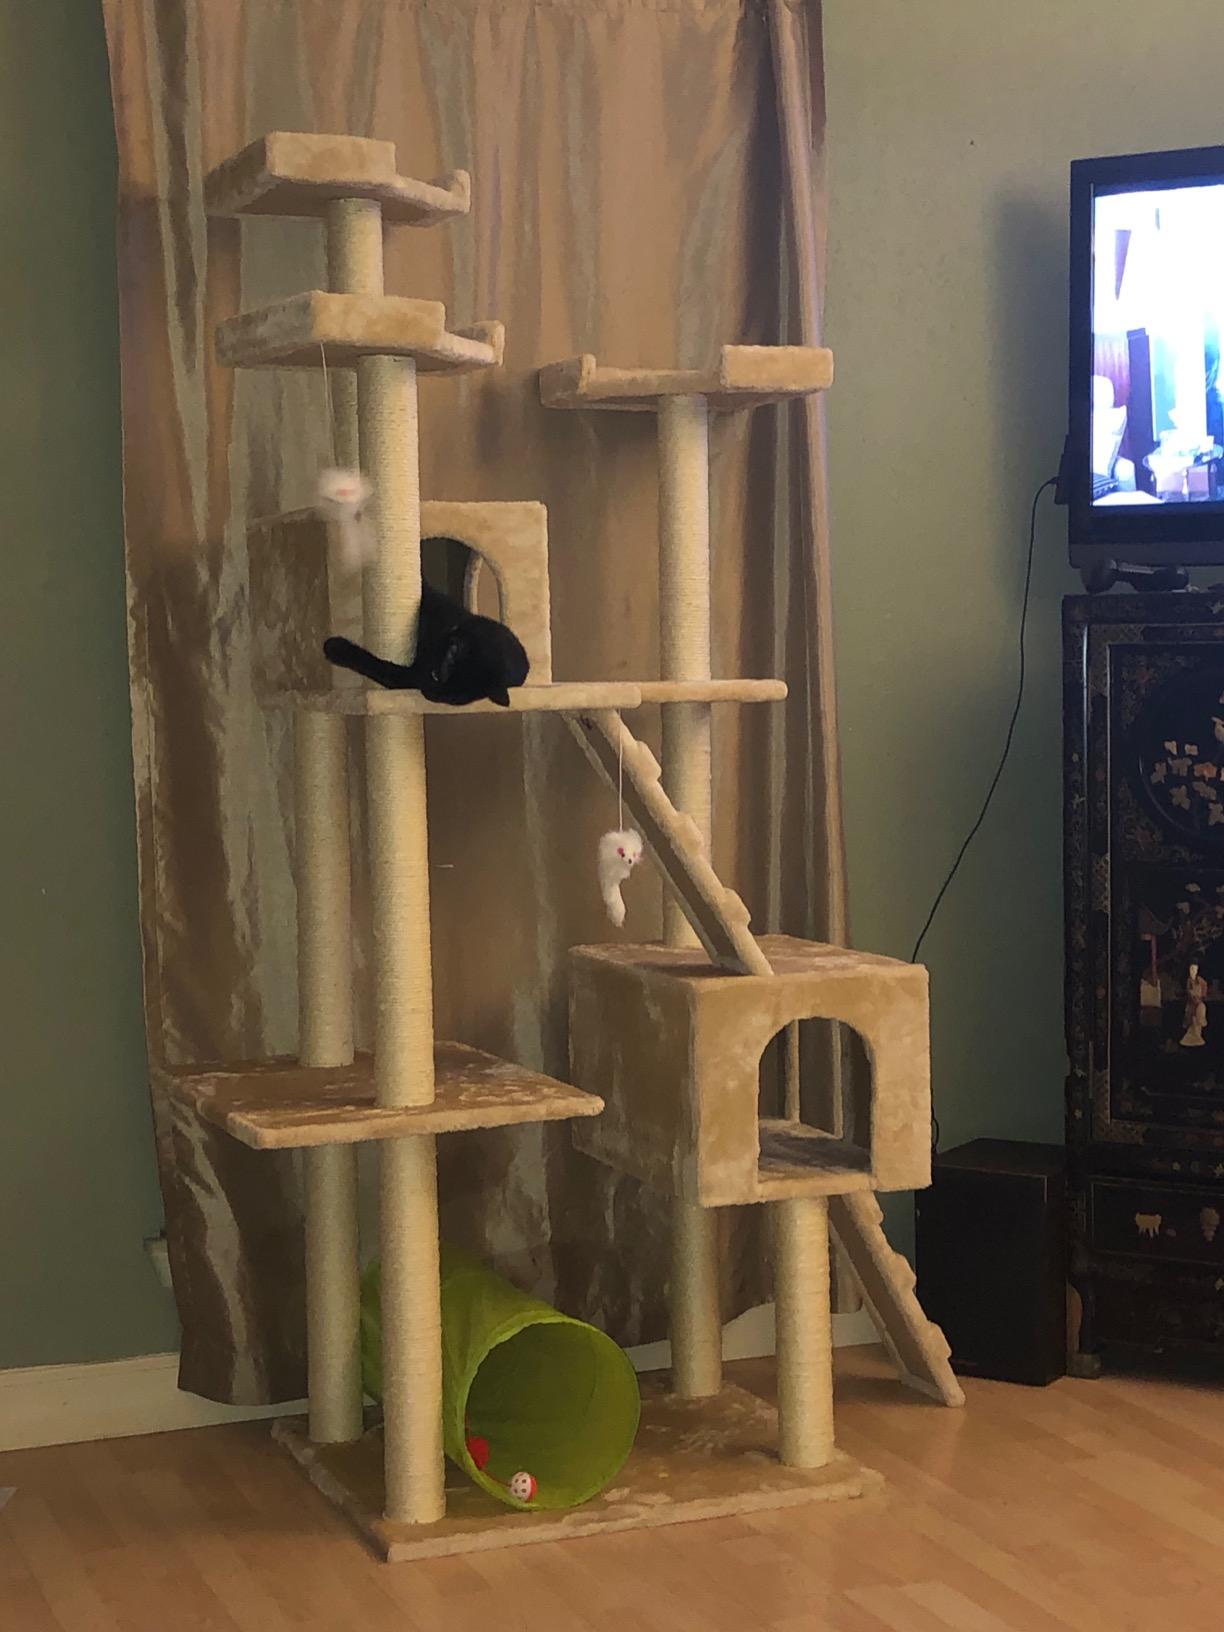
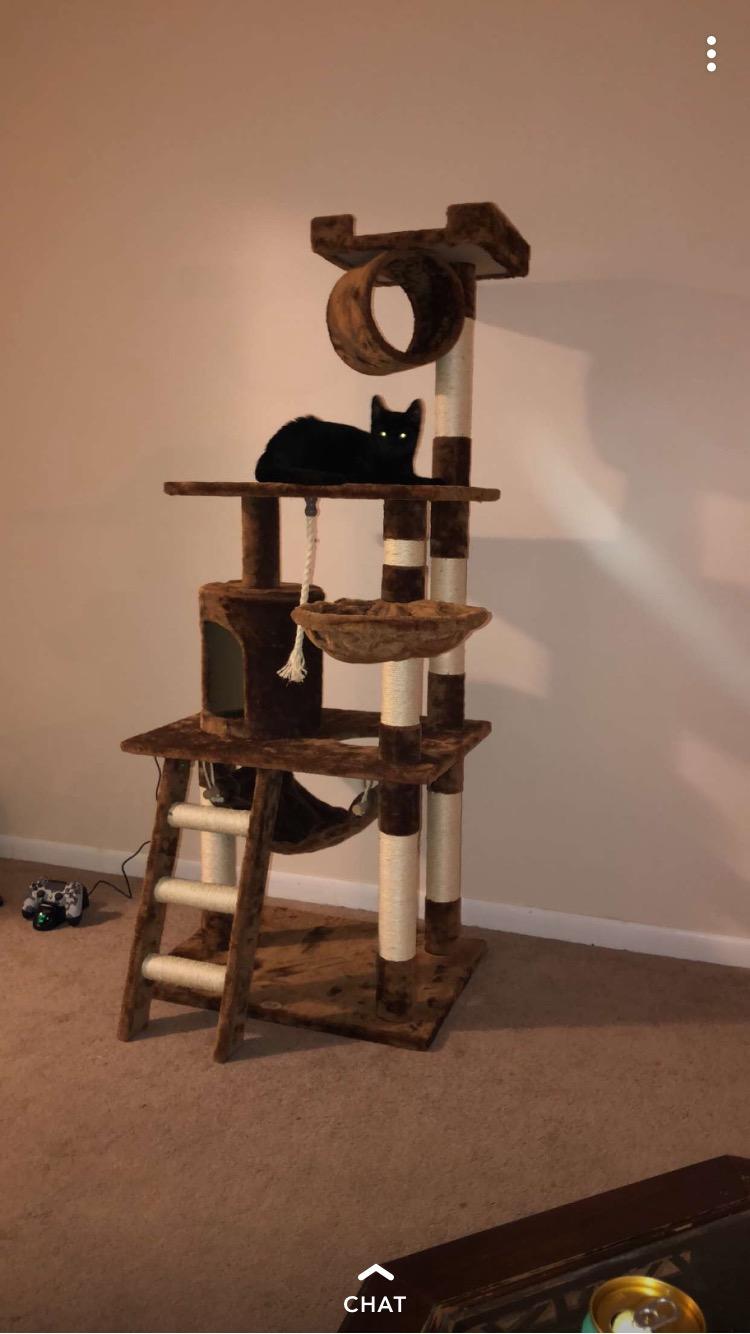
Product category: items_cat tree
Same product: no